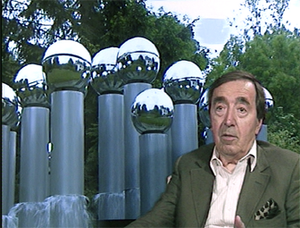
Pol Bury
"Pol Bury, var en belgisk kunstmaler, skulptør, kunstkritiker, forlægger, forfatter, digter og smykkedesigner. Desuden lavede han eksperimenterende kortfilm. Han var medlem af kunstnergrupperne ""Peintre Belge Jeune og COBRA.